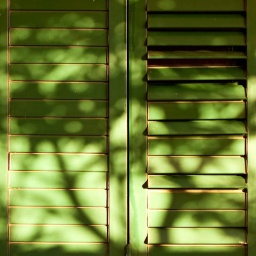
It was near sunset time. I liked this tree shadow on the window shutters.